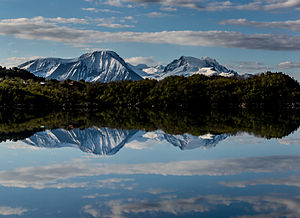
Åsefjorden
Åsefjorden
Åsefjorden
Åsefjorden er en fjord i Ålesund og Sula kommuner i Møre og Romsdal fylke i Norge. Den ligger mellem Åsestranda i nord og øerne Humla og Tørla i syd.